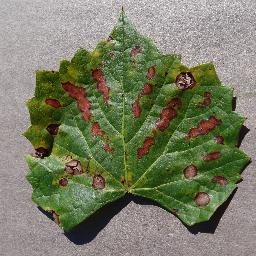
Label: Grape___Esca_(Black_Measles)